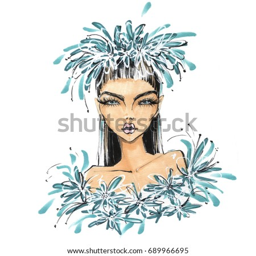
portrait of a young girl in flowers , illustration